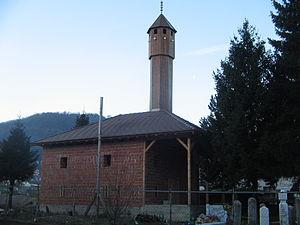
Cet article recense les monuments nationaux situés sur le territoire de la Ville de Banja Luka en Bosnie-Herzégovine et dans la République serbe de Bosnie. La liste établie par la Commission pour la protection des monuments nationaux compte 36 monuments nationaux inscrits sur la liste principale et 38 monuments inscrits sur une liste provisoire.
La mosquée de Potok est une mosquée située à Banja Luka, l'actuelle capitale de la République serbe de Bosnie en Bosnie-Herzégovine. La mosquée de Potok est également connue sous le nom de mosquée de Hadži Perviz ou de nouvelle mosquée. Elle doit son nom au ruisseau qui coule à proximité. Construite en 1630, elle est inscrite sur la liste des monuments nationaux de Bosnie-Herzégovine.